Australian Soldier Park

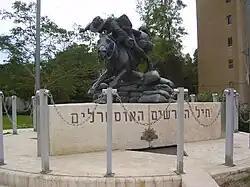
The Australian Light Horse Regiment monument

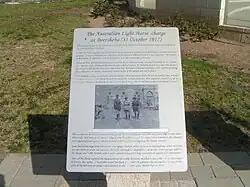
The park commemorates the Australian soldiers who took over Beersheba from the Turks as part of General Allenby's conquest of the Levant in World War I.

The Australian Soldier Park, in Beersheba, Israel is dedicated to the memory of the Australian Light Horse regiments, that captured the town from the Ottoman Empire during World War I.